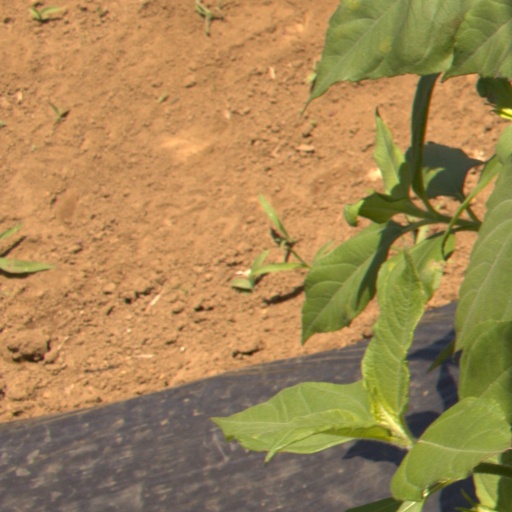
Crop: Jerusalem artichoke